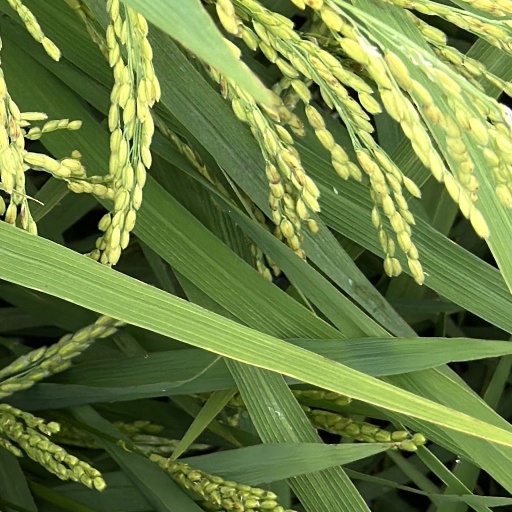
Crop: rice